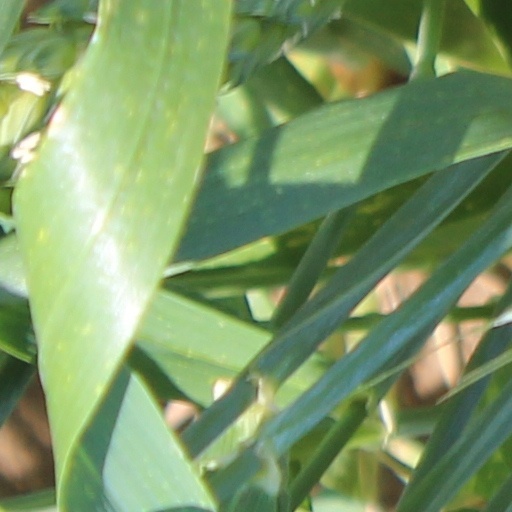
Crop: wheat